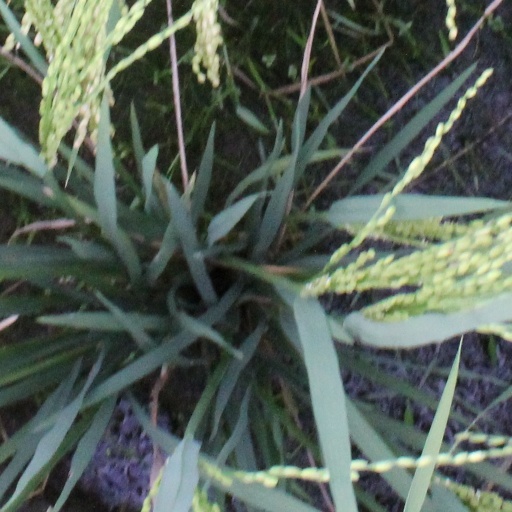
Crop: rice